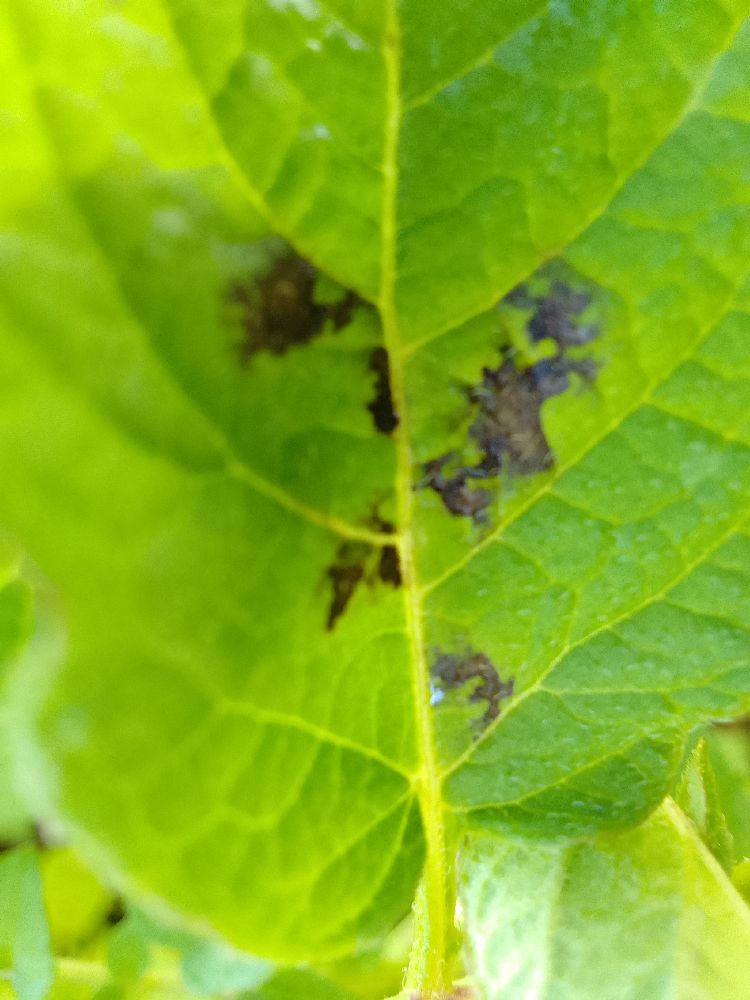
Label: Early blight